Instalaza

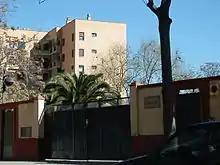
Instalaza plant in Zaragoza

Instalaza's professional experience is widely noted as a supplier of both the Spanish armed forces and countries around the world. Instalaza has had Pedro Morenés Eulate, Secretary of State for Defence between 1996 and 2000, Secretary of State Security from 2000 to 2002, Secretary of State for Science and Technology between 2002 and 2004, and currently Minister of Defence, as representative and consultant.